Level crossings by country

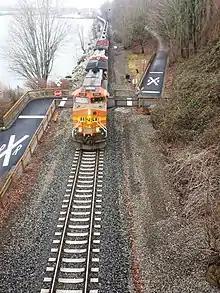
Channelized pedestrian-bicycle crossing in Bellingham, Washington

Level crossings in the United Kingdom started out as crossings with gates opened manually by a signalman. These were standard all across the network until mechanised barriers started to be introduced. These were either automatic or operated by a signalman adjacent to the crossing. After the major Hixon rail crash in 1968, the design of level crossings started to change, and all mechanised crossings had to have a preliminary amber light fitted. The UK is one of only a few countries with this design of crossing. More recent advances in technology have led to more technical automatic crossings, safer open crossings, and crossings with obstacle detection systems to detect stray people or vehicles on the crossing.